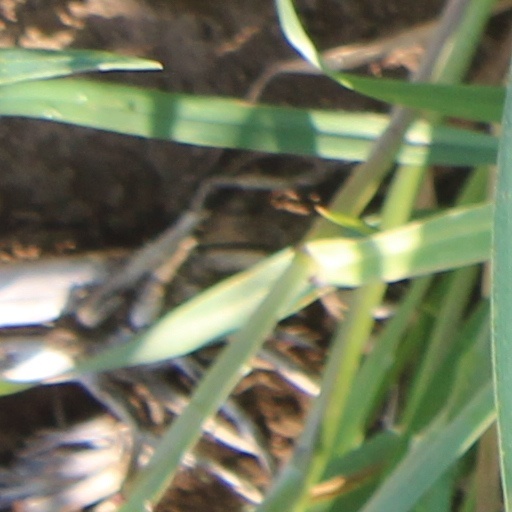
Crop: wheat